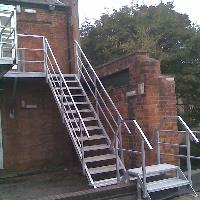
Weather: cloudy or overcast